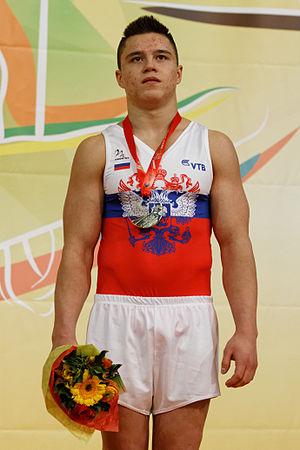
Championnats d'Europe de gymnastique artistique 2015.
Nikita Nagornyy est un gymnaste artistique russe, né le 12 février 1997 à Rostov-sur-le-Don.